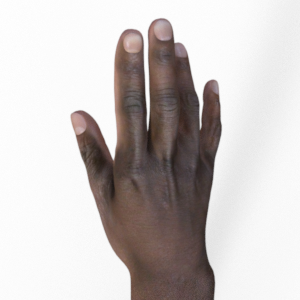
Label: paper